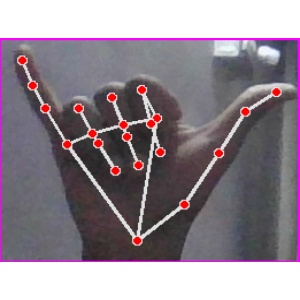
अक्षर: य